Siats

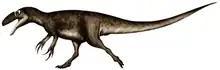
Speculative life restoration

"Siats" represents one of the largest known theropods from the 'mid'-Cretaceous of North America. Using a femur circumference regression, Zanno and Mackovicky (2013) estimated its mass at roughly . They further wrote that the holotype was already comparable in size to "Saurophaganax" and "Acrocanthosaurus" despite its immaturity.